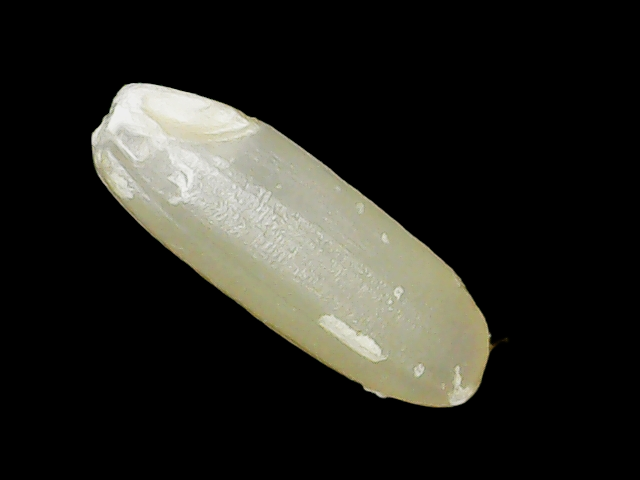
Rice variety: Binadhan23